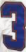
Number: 3